Le Tronquay, Eure

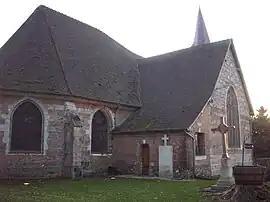
The church in Le Tronquay

Le Tronquay is a commune in the Eure department in Normandy in northern France. It is located in the forest of Lyons, 100 km from Paris and 30 km from Rouen. The village has two primary schools. The commune of Le Tronquay includes the localities Les Cornets, La Grand Fray, La Motte, Le Fresnay, and Les Landez, and notable farms are Les Callouettes, Les Brûlins, Le Bâtiment, and La Garenne.